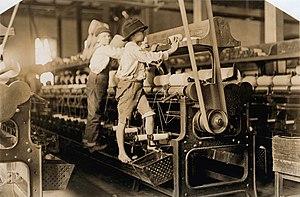
North and South est une mini-série britannique réalisée en 2004 par Brian Percival pour la BBC, sur un scénario de Sandy Welch, adaptation du roman victorien éponyme d'Elizabeth Gaskell, publié en 1855, qui raconte la difficile acclimatation à la société du Nord industriel de Margaret Hale, originaire du Sud rural et élevée dans la bonne société londonienne.
Le travail des enfants est la participation de personnes mineures à des activités à finalité économique et s’apparentant plus ou moins fortement à l’exercice d’une profession par un adulte. Au niveau international, l’Organisation internationale du travail le définit en comparant l’âge à la pénibilité de la tâche, du moins pour les enfants de plus de douze ans.